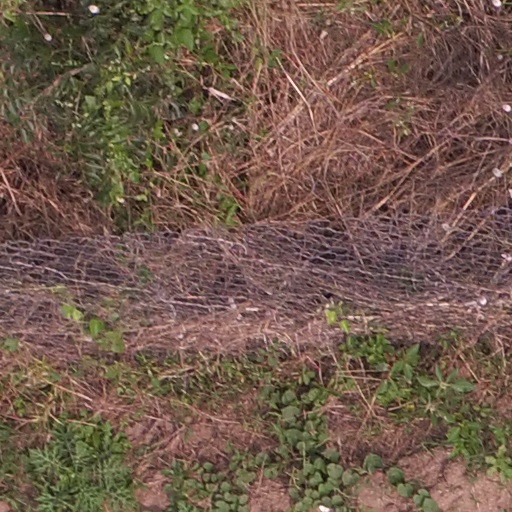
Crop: maize; corn